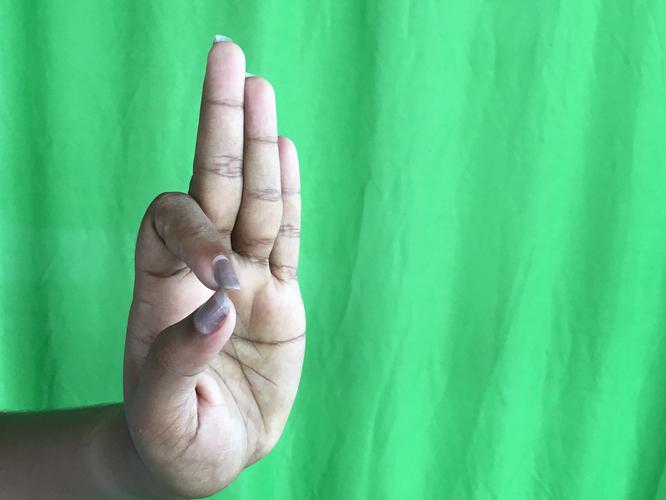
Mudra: Aralam
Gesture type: single_hand